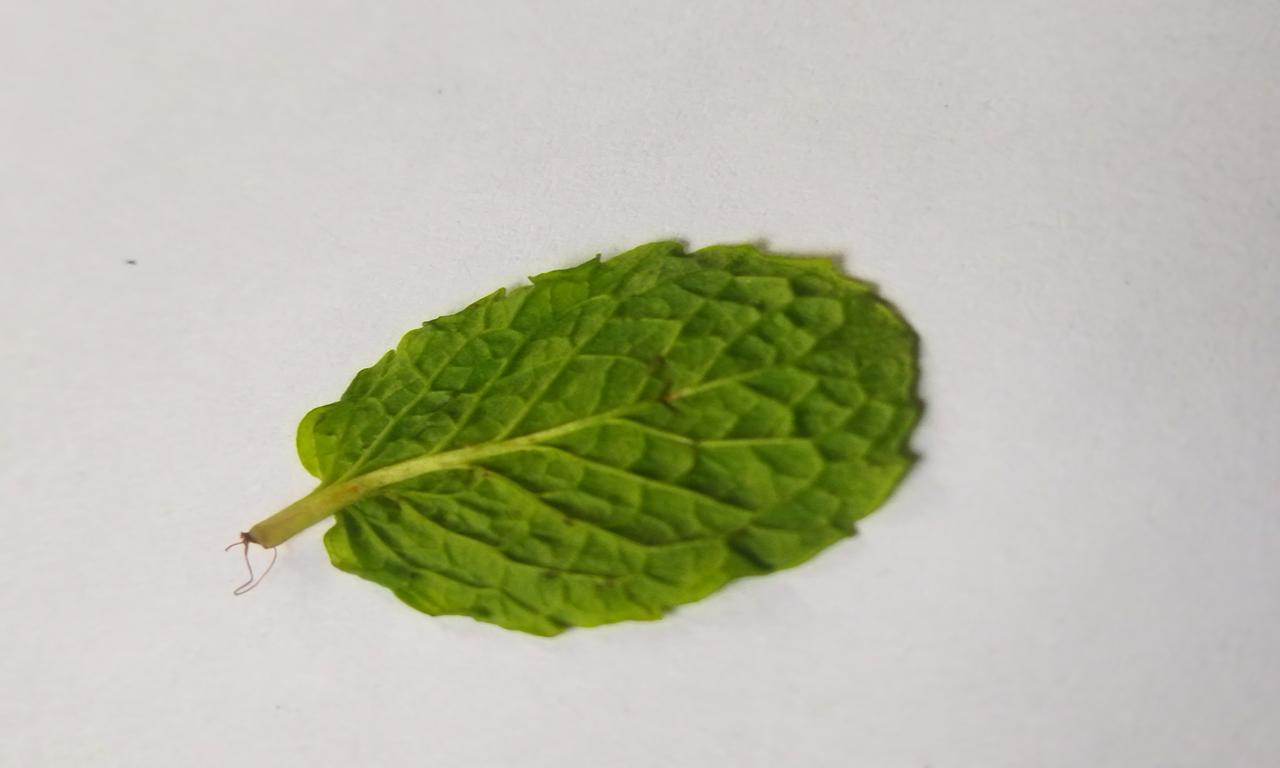
Label: Fresh